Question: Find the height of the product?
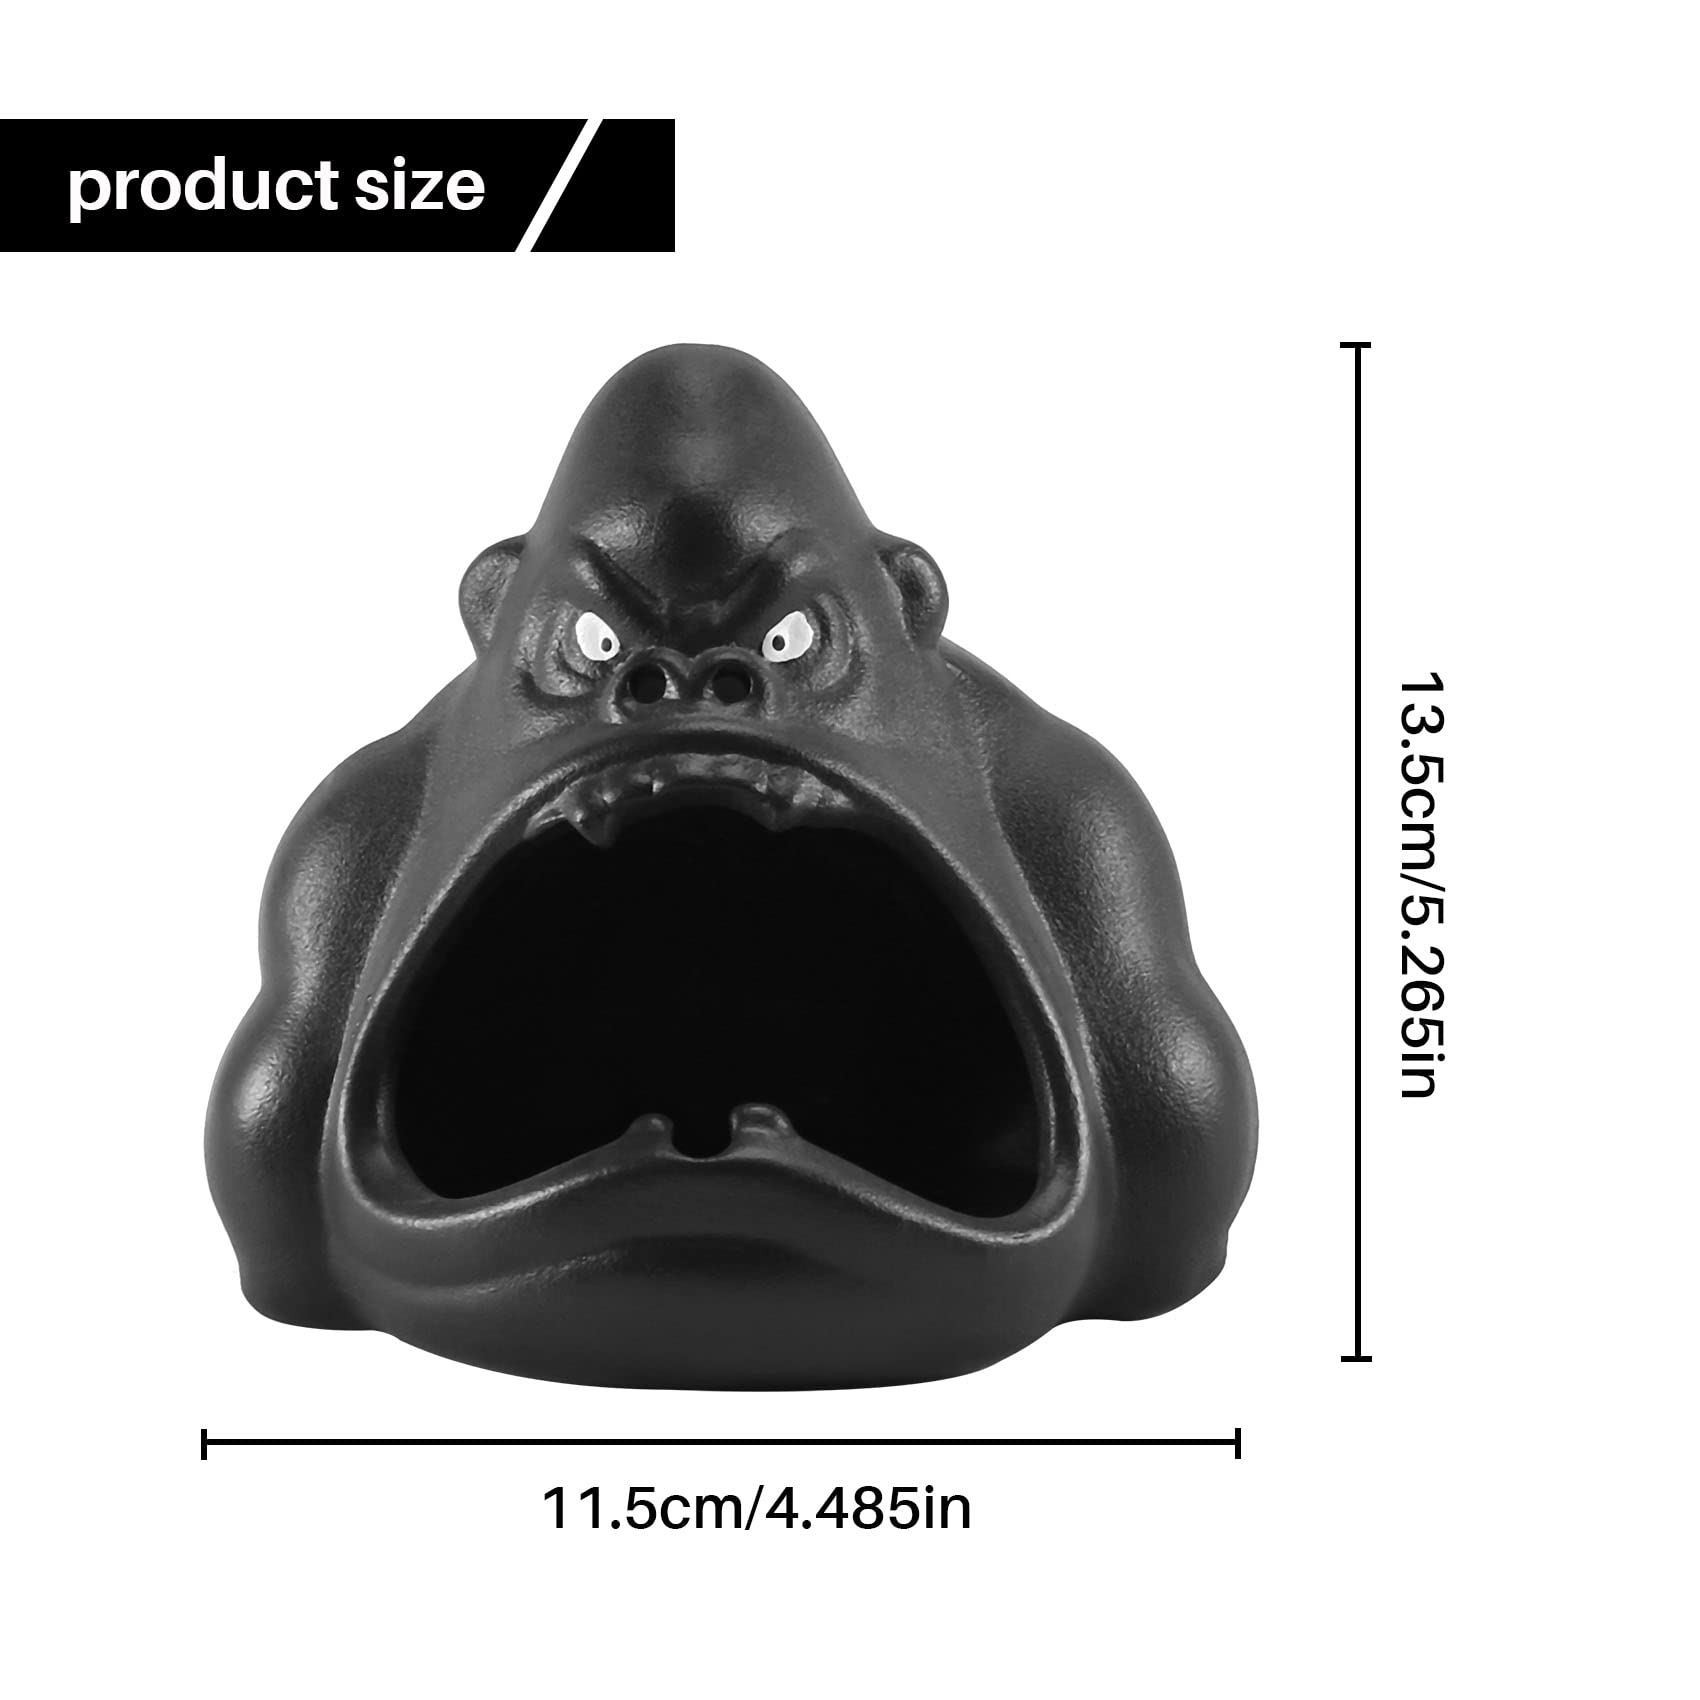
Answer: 13.5 centimetre